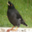
Label: bird